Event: Nepal Earthquake
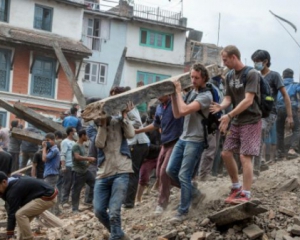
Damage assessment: damage